University of Hawaiʻi at Hilo

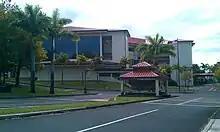
University of Hawaiʻi at Hilo

The University of Hawaiʻi at Hilo (UH Hilo) is a public university in Hilo, Hawaiʻi, United States. It is one of ten campuses of the University of Hawaiʻi system. It was founded as Hilo Center at Lyman Hall of the Hilo Boys School in 1945 and was a branch campus of the University of Hawaiʻi at Mānoa. In 1970 it was reorganized by an act of the Hawaiʻi State Legislature and became a campus within the newly created University of Hawaiʻi System.